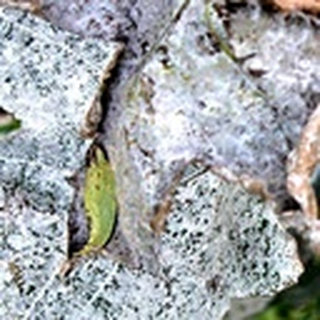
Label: cotton_powdery_mildew